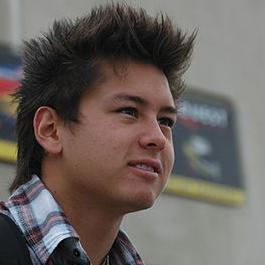
Age: 20